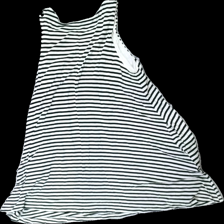
View: back
Type: Dress
Category: Ladies
Brand: H&M
Colors: White, Black
Material: 100% viscose
Pattern: Striped
Cut: Regular, C-collar
Size: M
Season: All
Holes: Minor
Damage: hole
Damage location: top center
Price range: <50
Recommended usage: Export
Description: striped black and white dress
Comment: Crooked seam